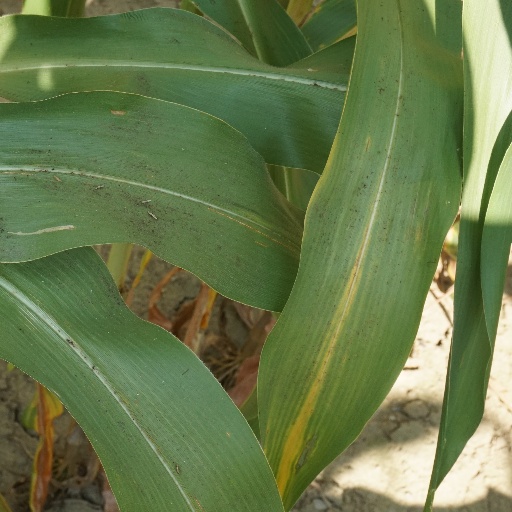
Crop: maize; corn